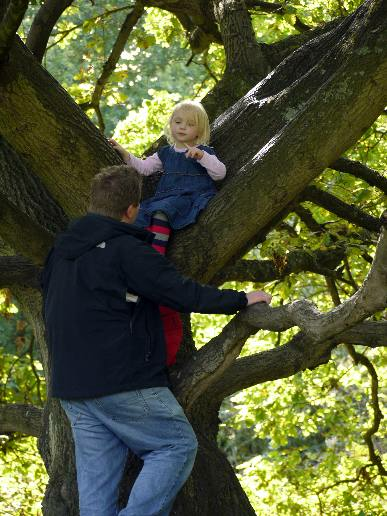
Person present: Yes